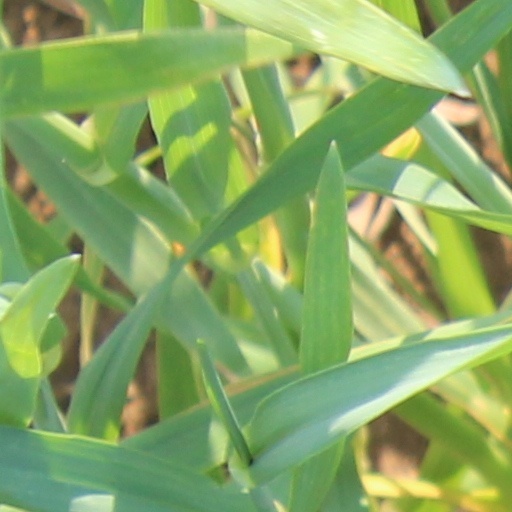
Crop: wheat